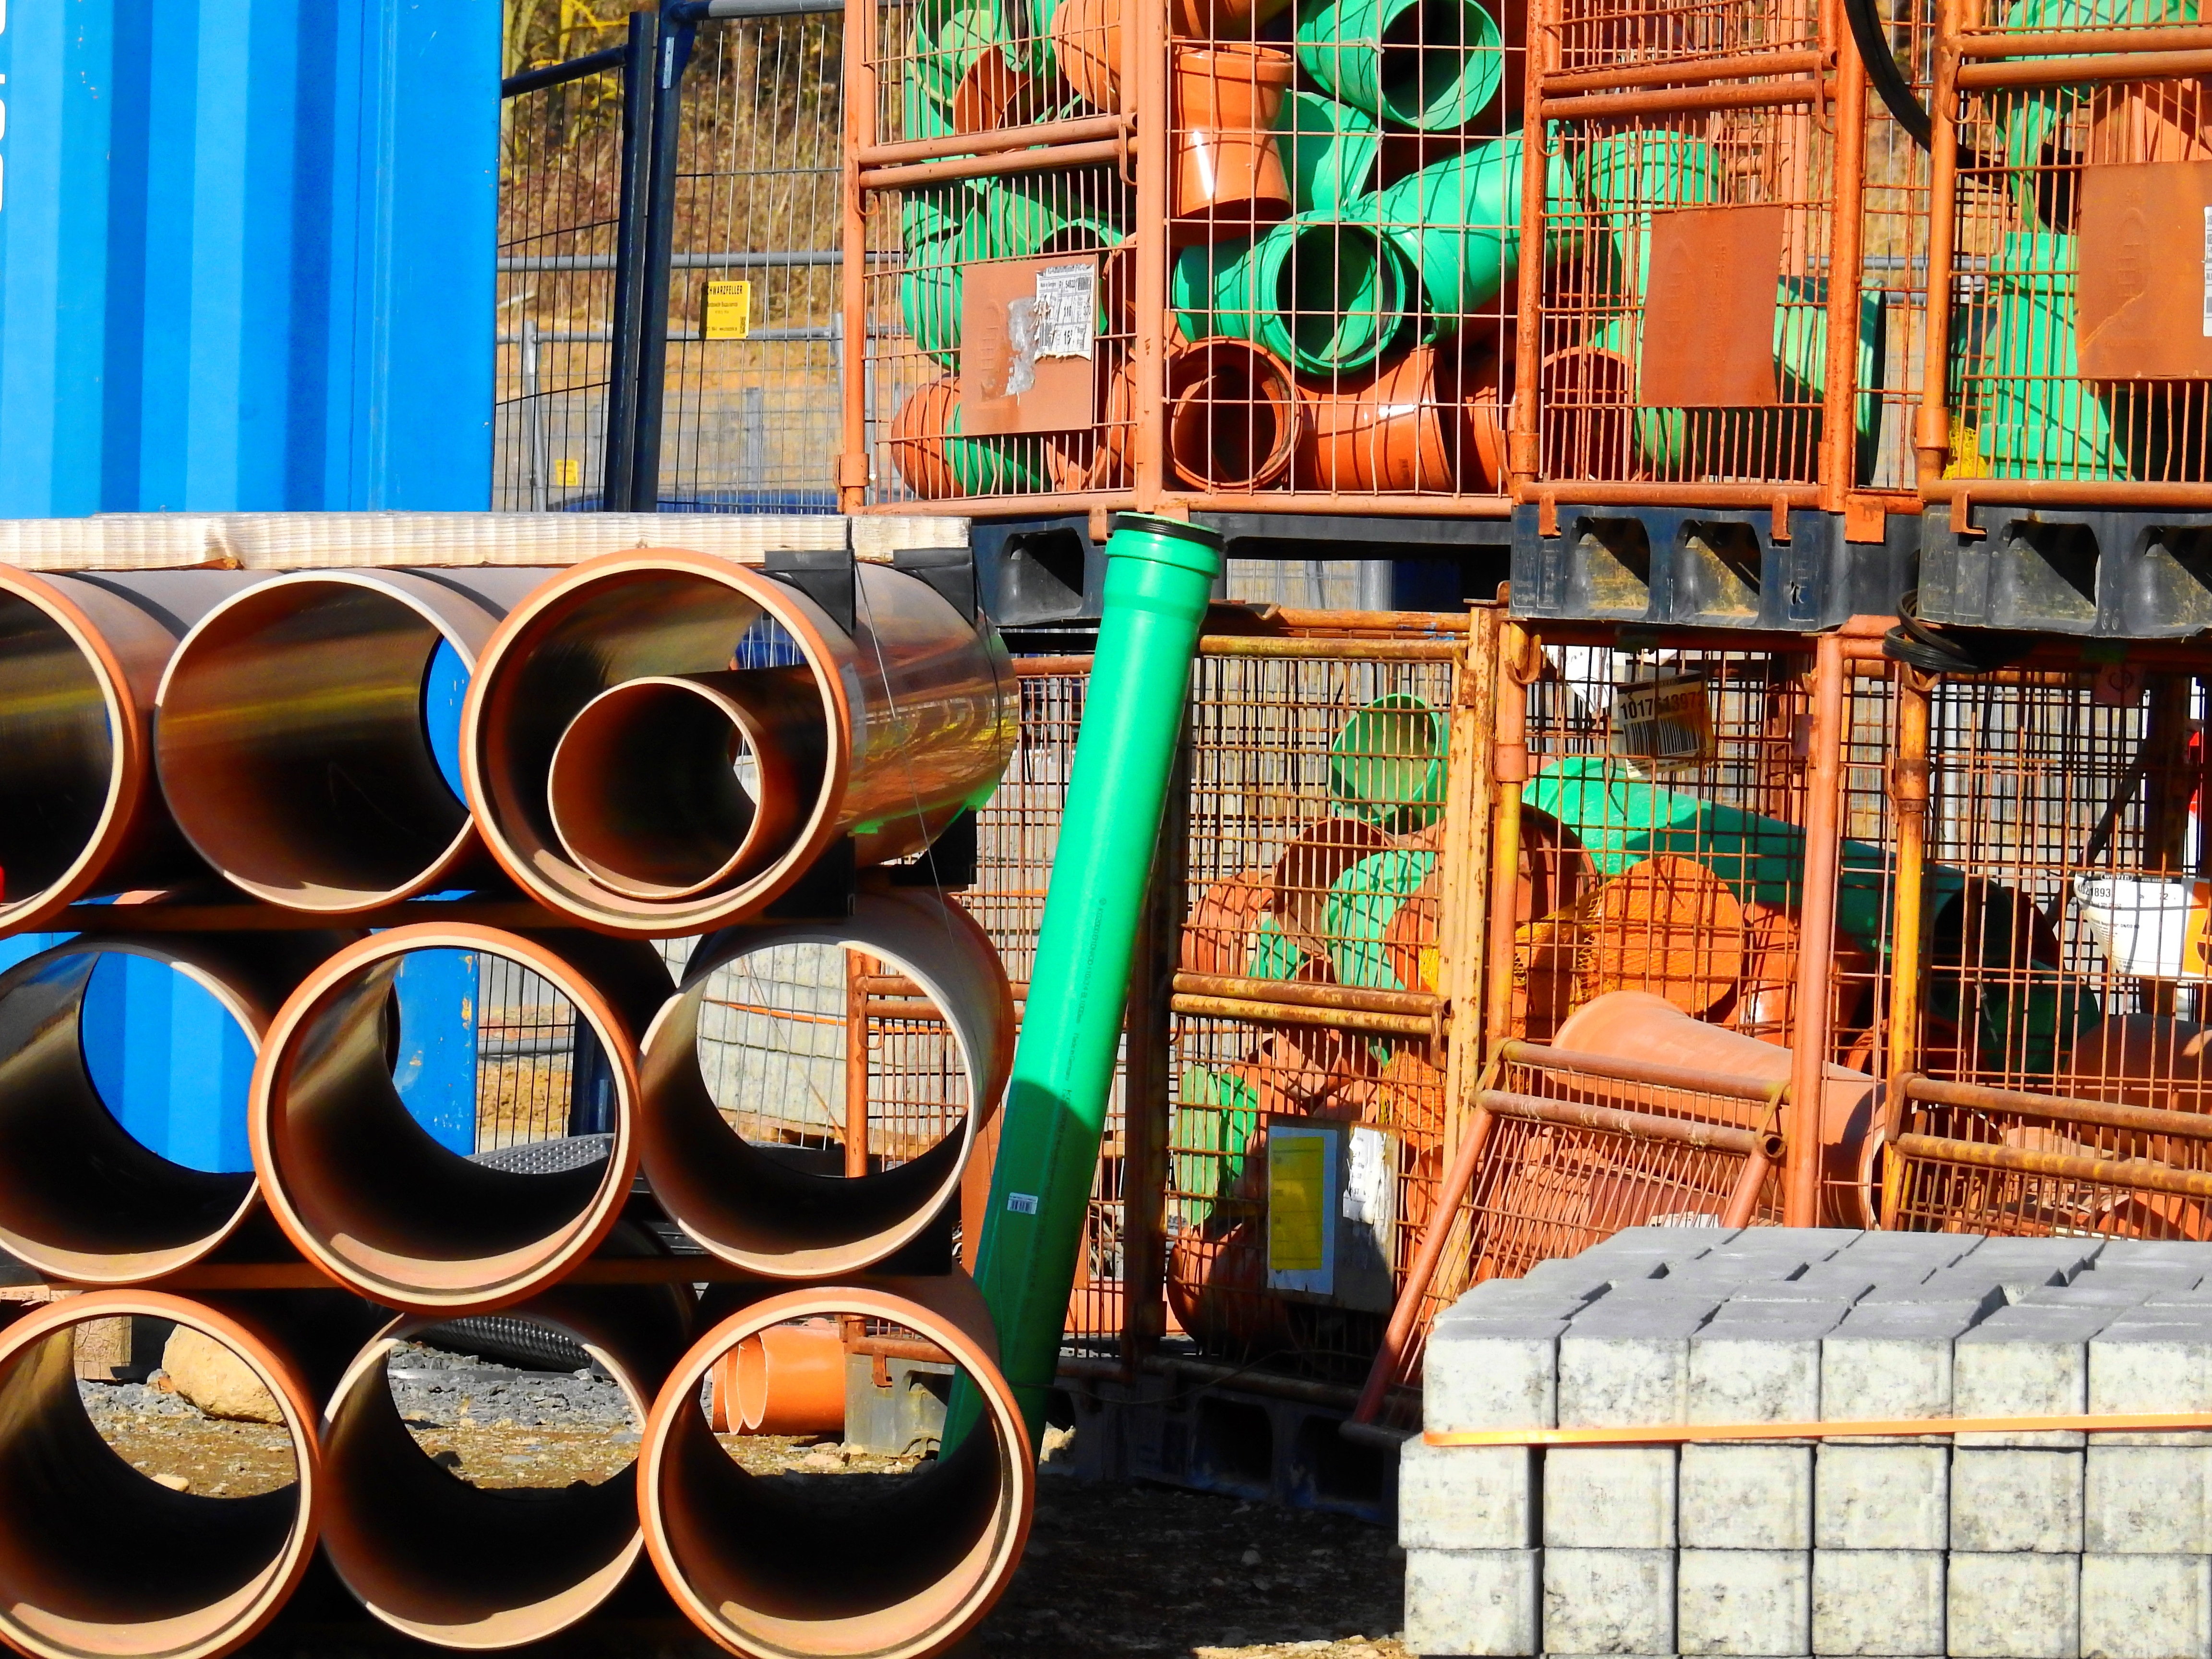
construction, material, build, site, construction work, man made object